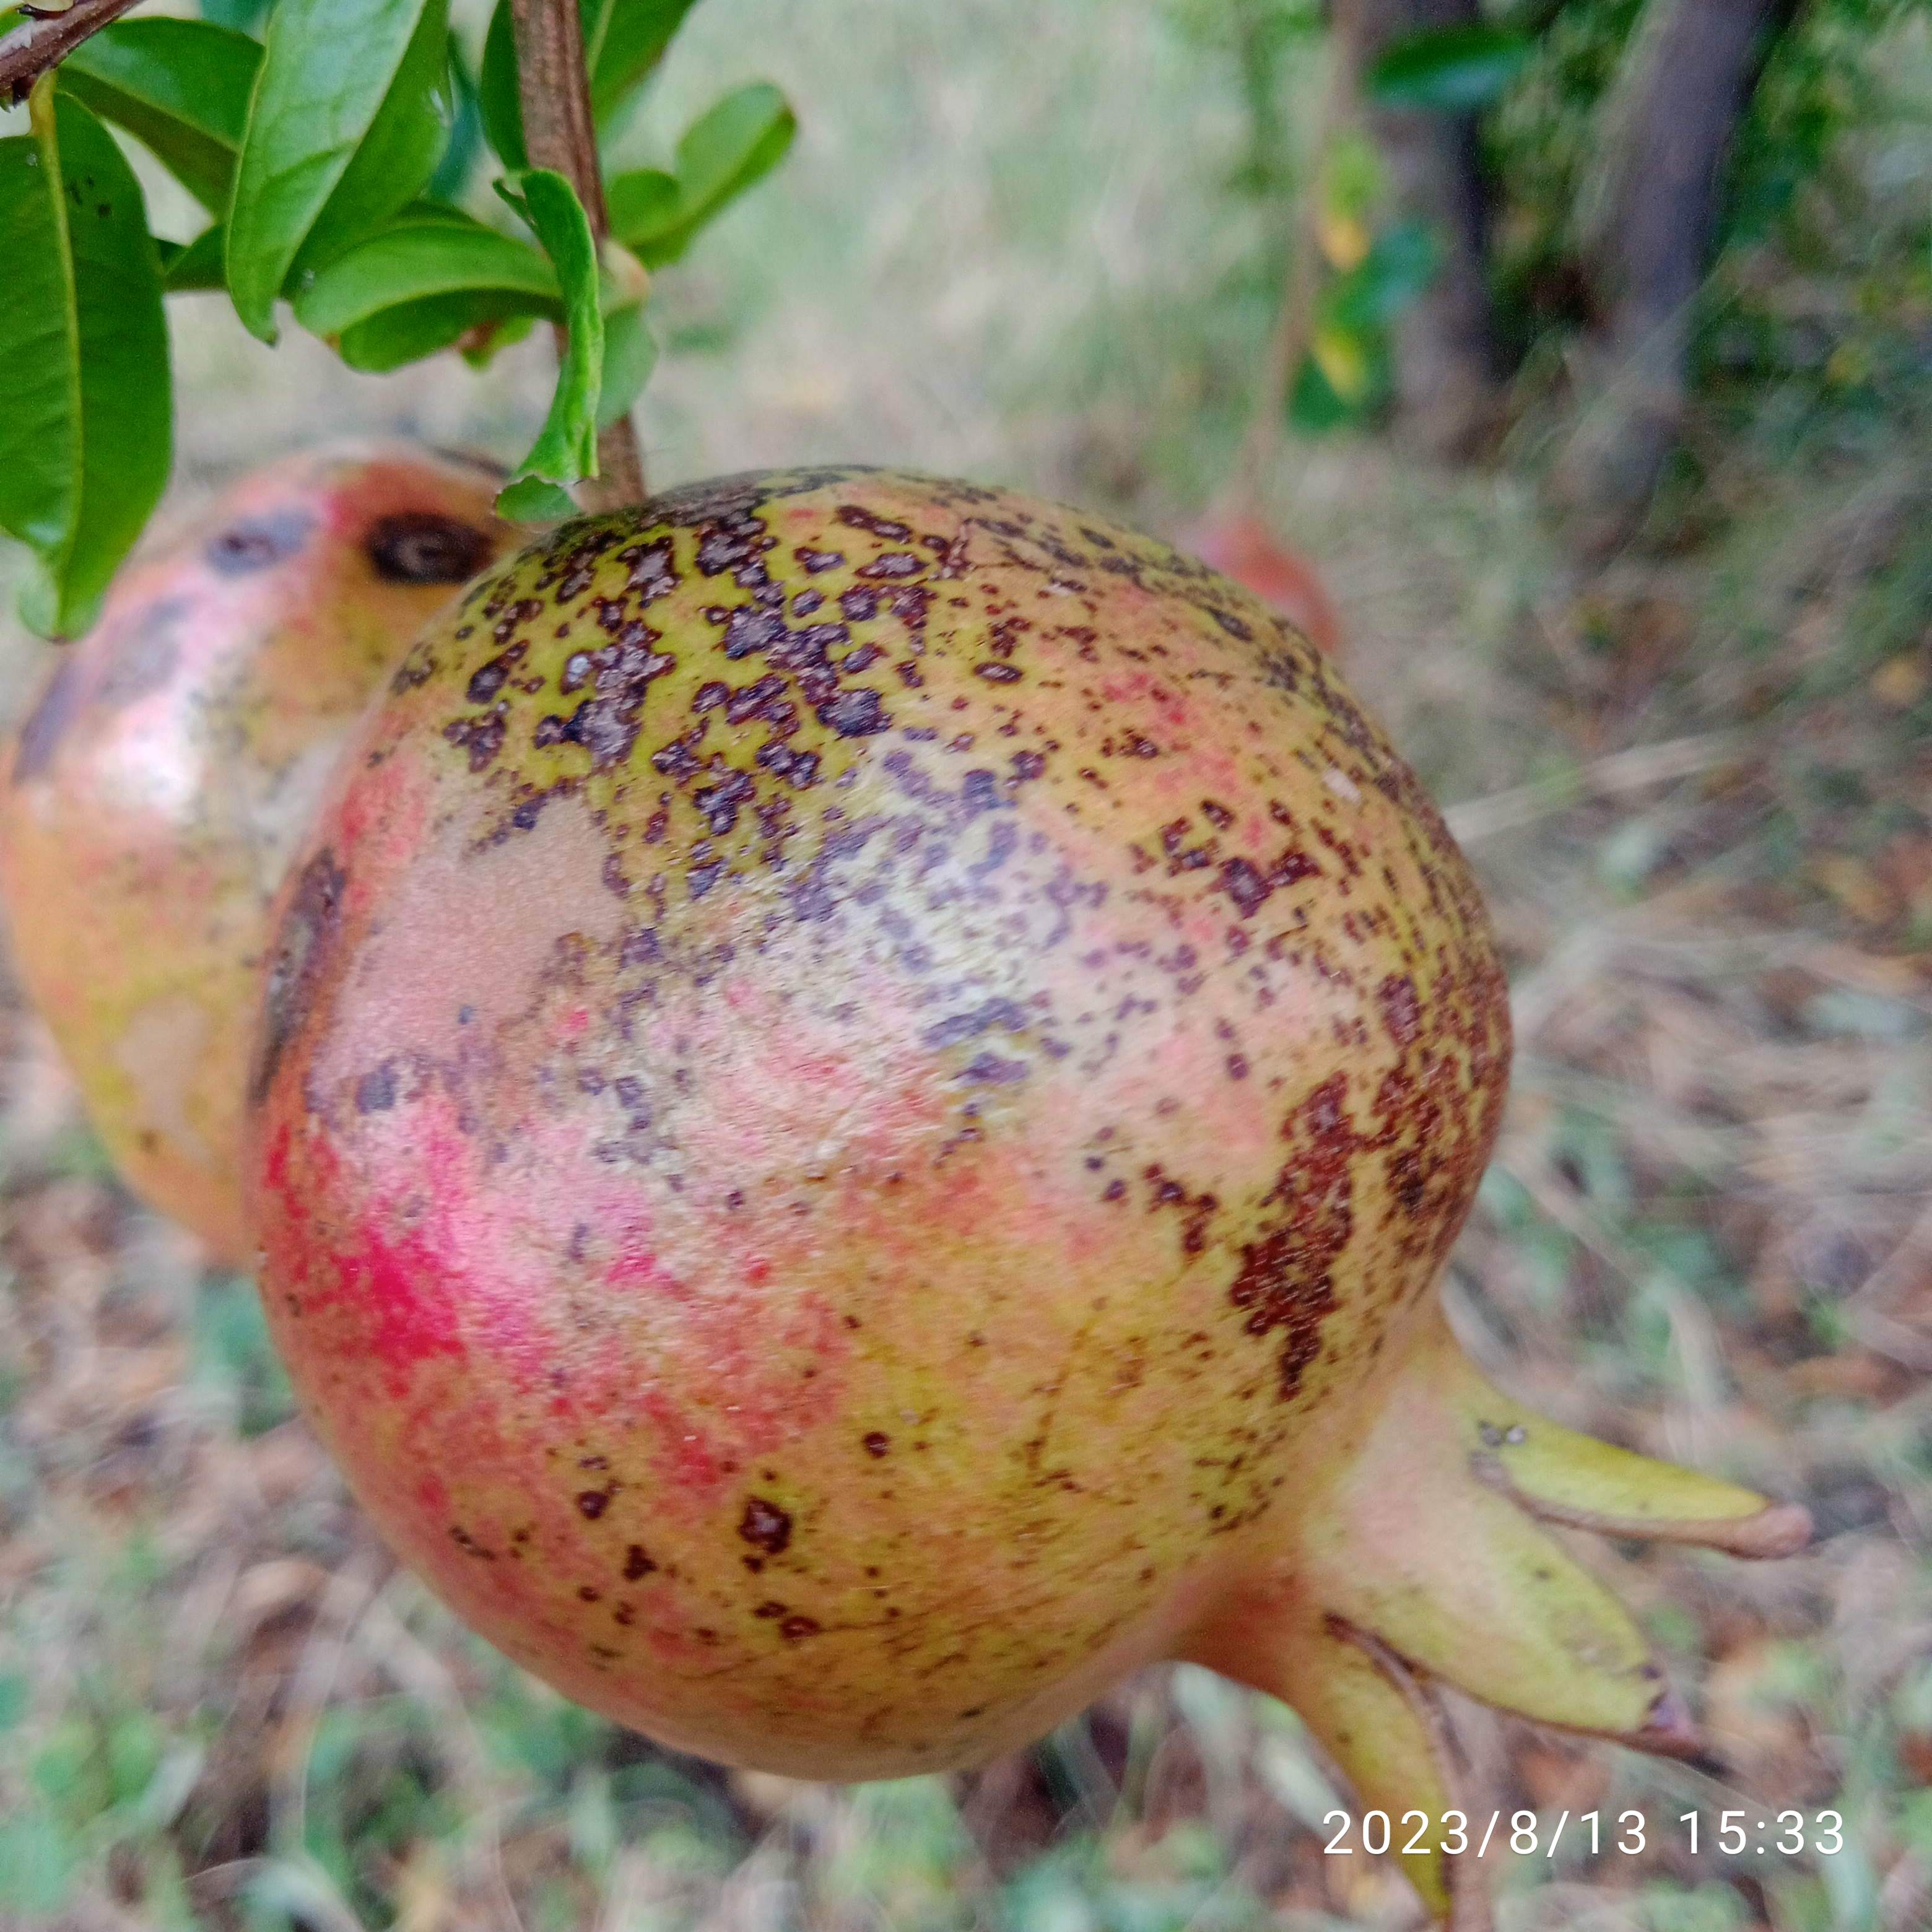
Label: Cercospora